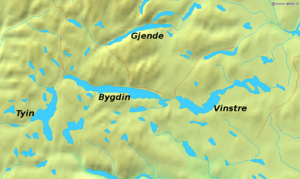
Bygdin est un lac norvégien, situé dans le massif de montagne du Jotunheimen. Il se trouve sur la kommune de Vang, dans le fylke d'Oppland, dans le landsdel d'Østlandet.